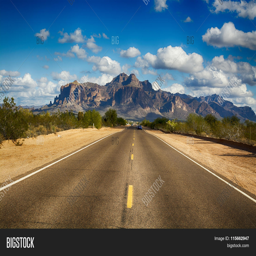
a long remote road leading to the base shows the beauty of this desert landscape .